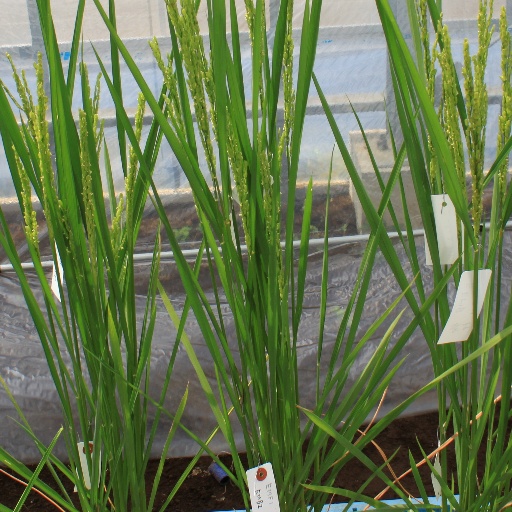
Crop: rice